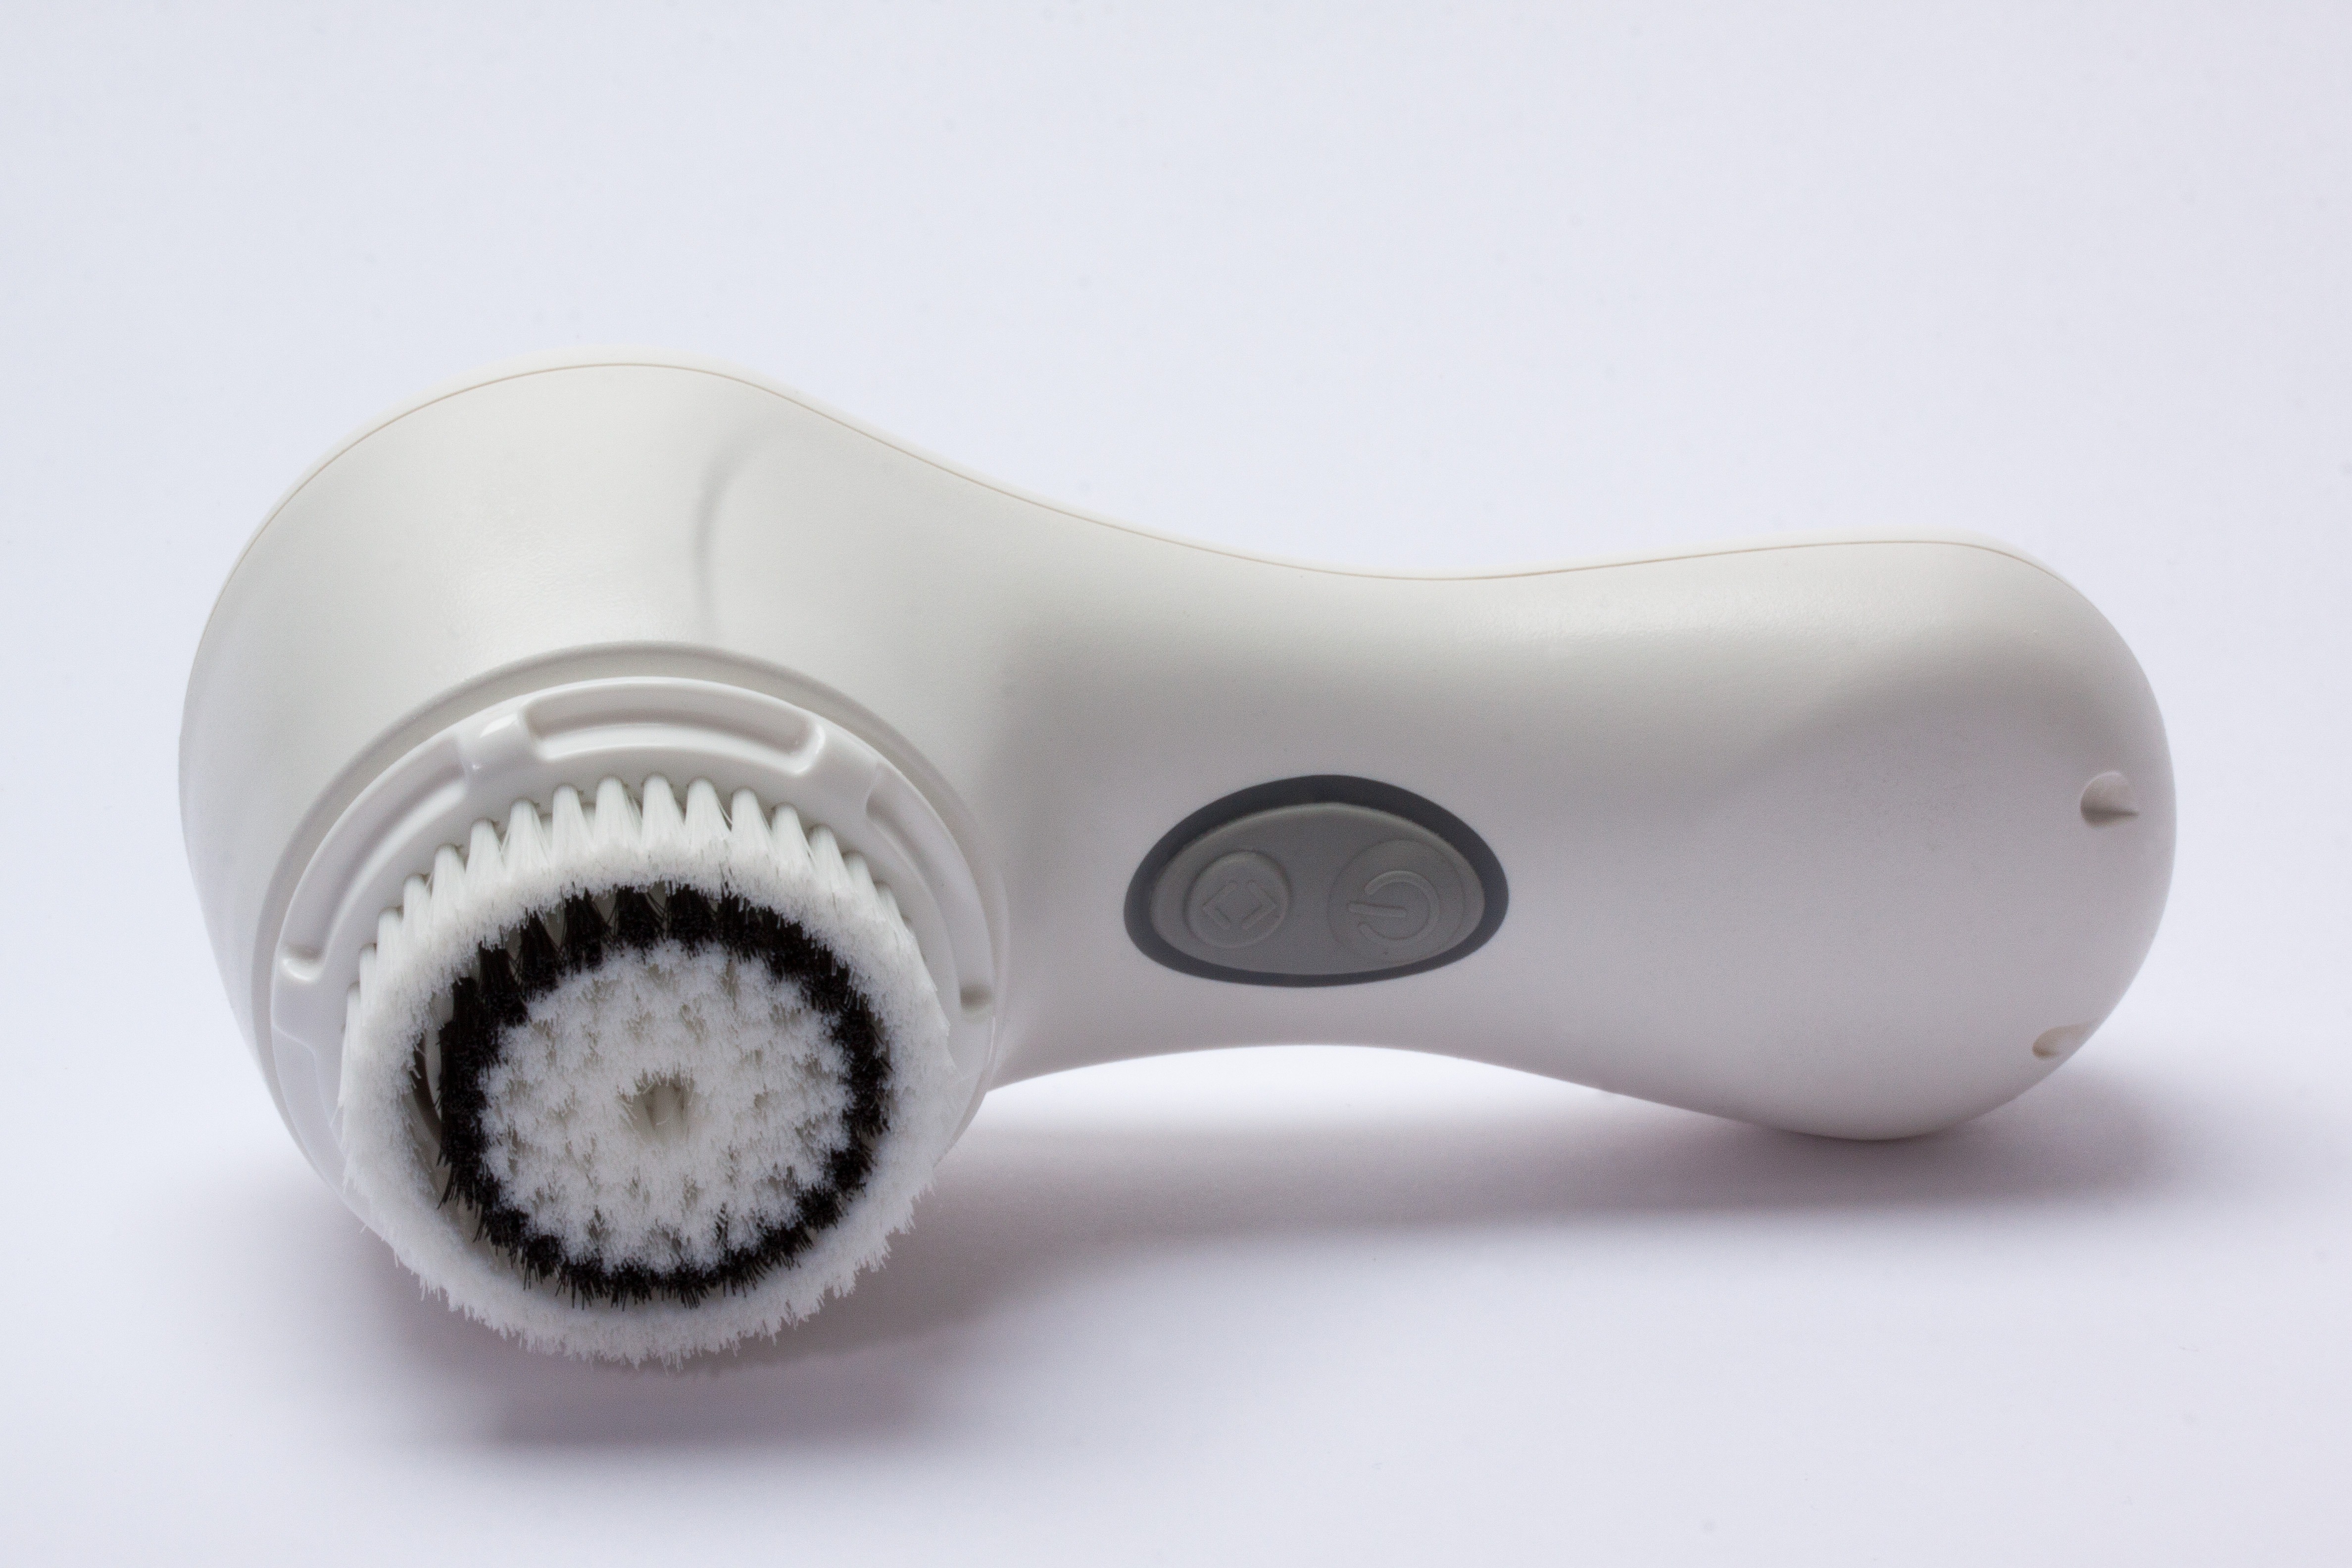
technology, product, beauty, cosmetics, patented, sensitive, brush head, ergonomic, dermatology, skin cleansing, skin cleaner, beauty care, sophisticated technology, professional facial cleansing, cleaning brush, sonic method, fine complexion